Weddell Island

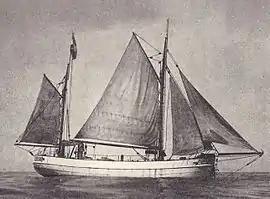
The ship "Feuerland" ("Penelope") in 1928

The small population of the island lives in Weddell Settlement on the east coast, the remainder of the island being run as a sheep farm and wildlands. Sheep numbers have varied greatly under different island owners, between 200 and 23,000, and currently stay at 600 to 700 with an improved breeding and grazing management. Sheep raising is now confined to the Mark Point Paddocks just north of the settlement. Tourist walks from Weddell Settlement include scenery destinations like Mount Weddell and Mark Point, and wildlife watching sites like Loop Head or Hell's Kitchen Cove in Chatham Harbour. All these activities take place northeast of the line linking New Year Cove on the southeast to Kelp Creek House on the northwest. The remaining two thirds of Weddell are sparsely visited, making it the wildest of the larger Falkland Islands.